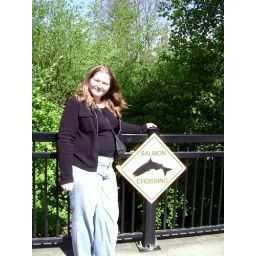
Not just a novelty sign, there were warning around there and education signs about the salmon crossing.